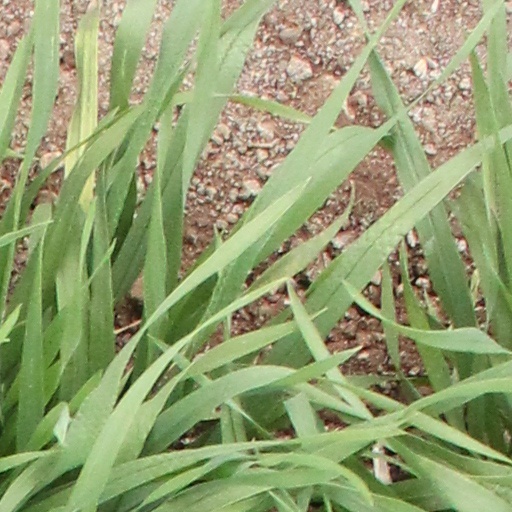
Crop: wheat